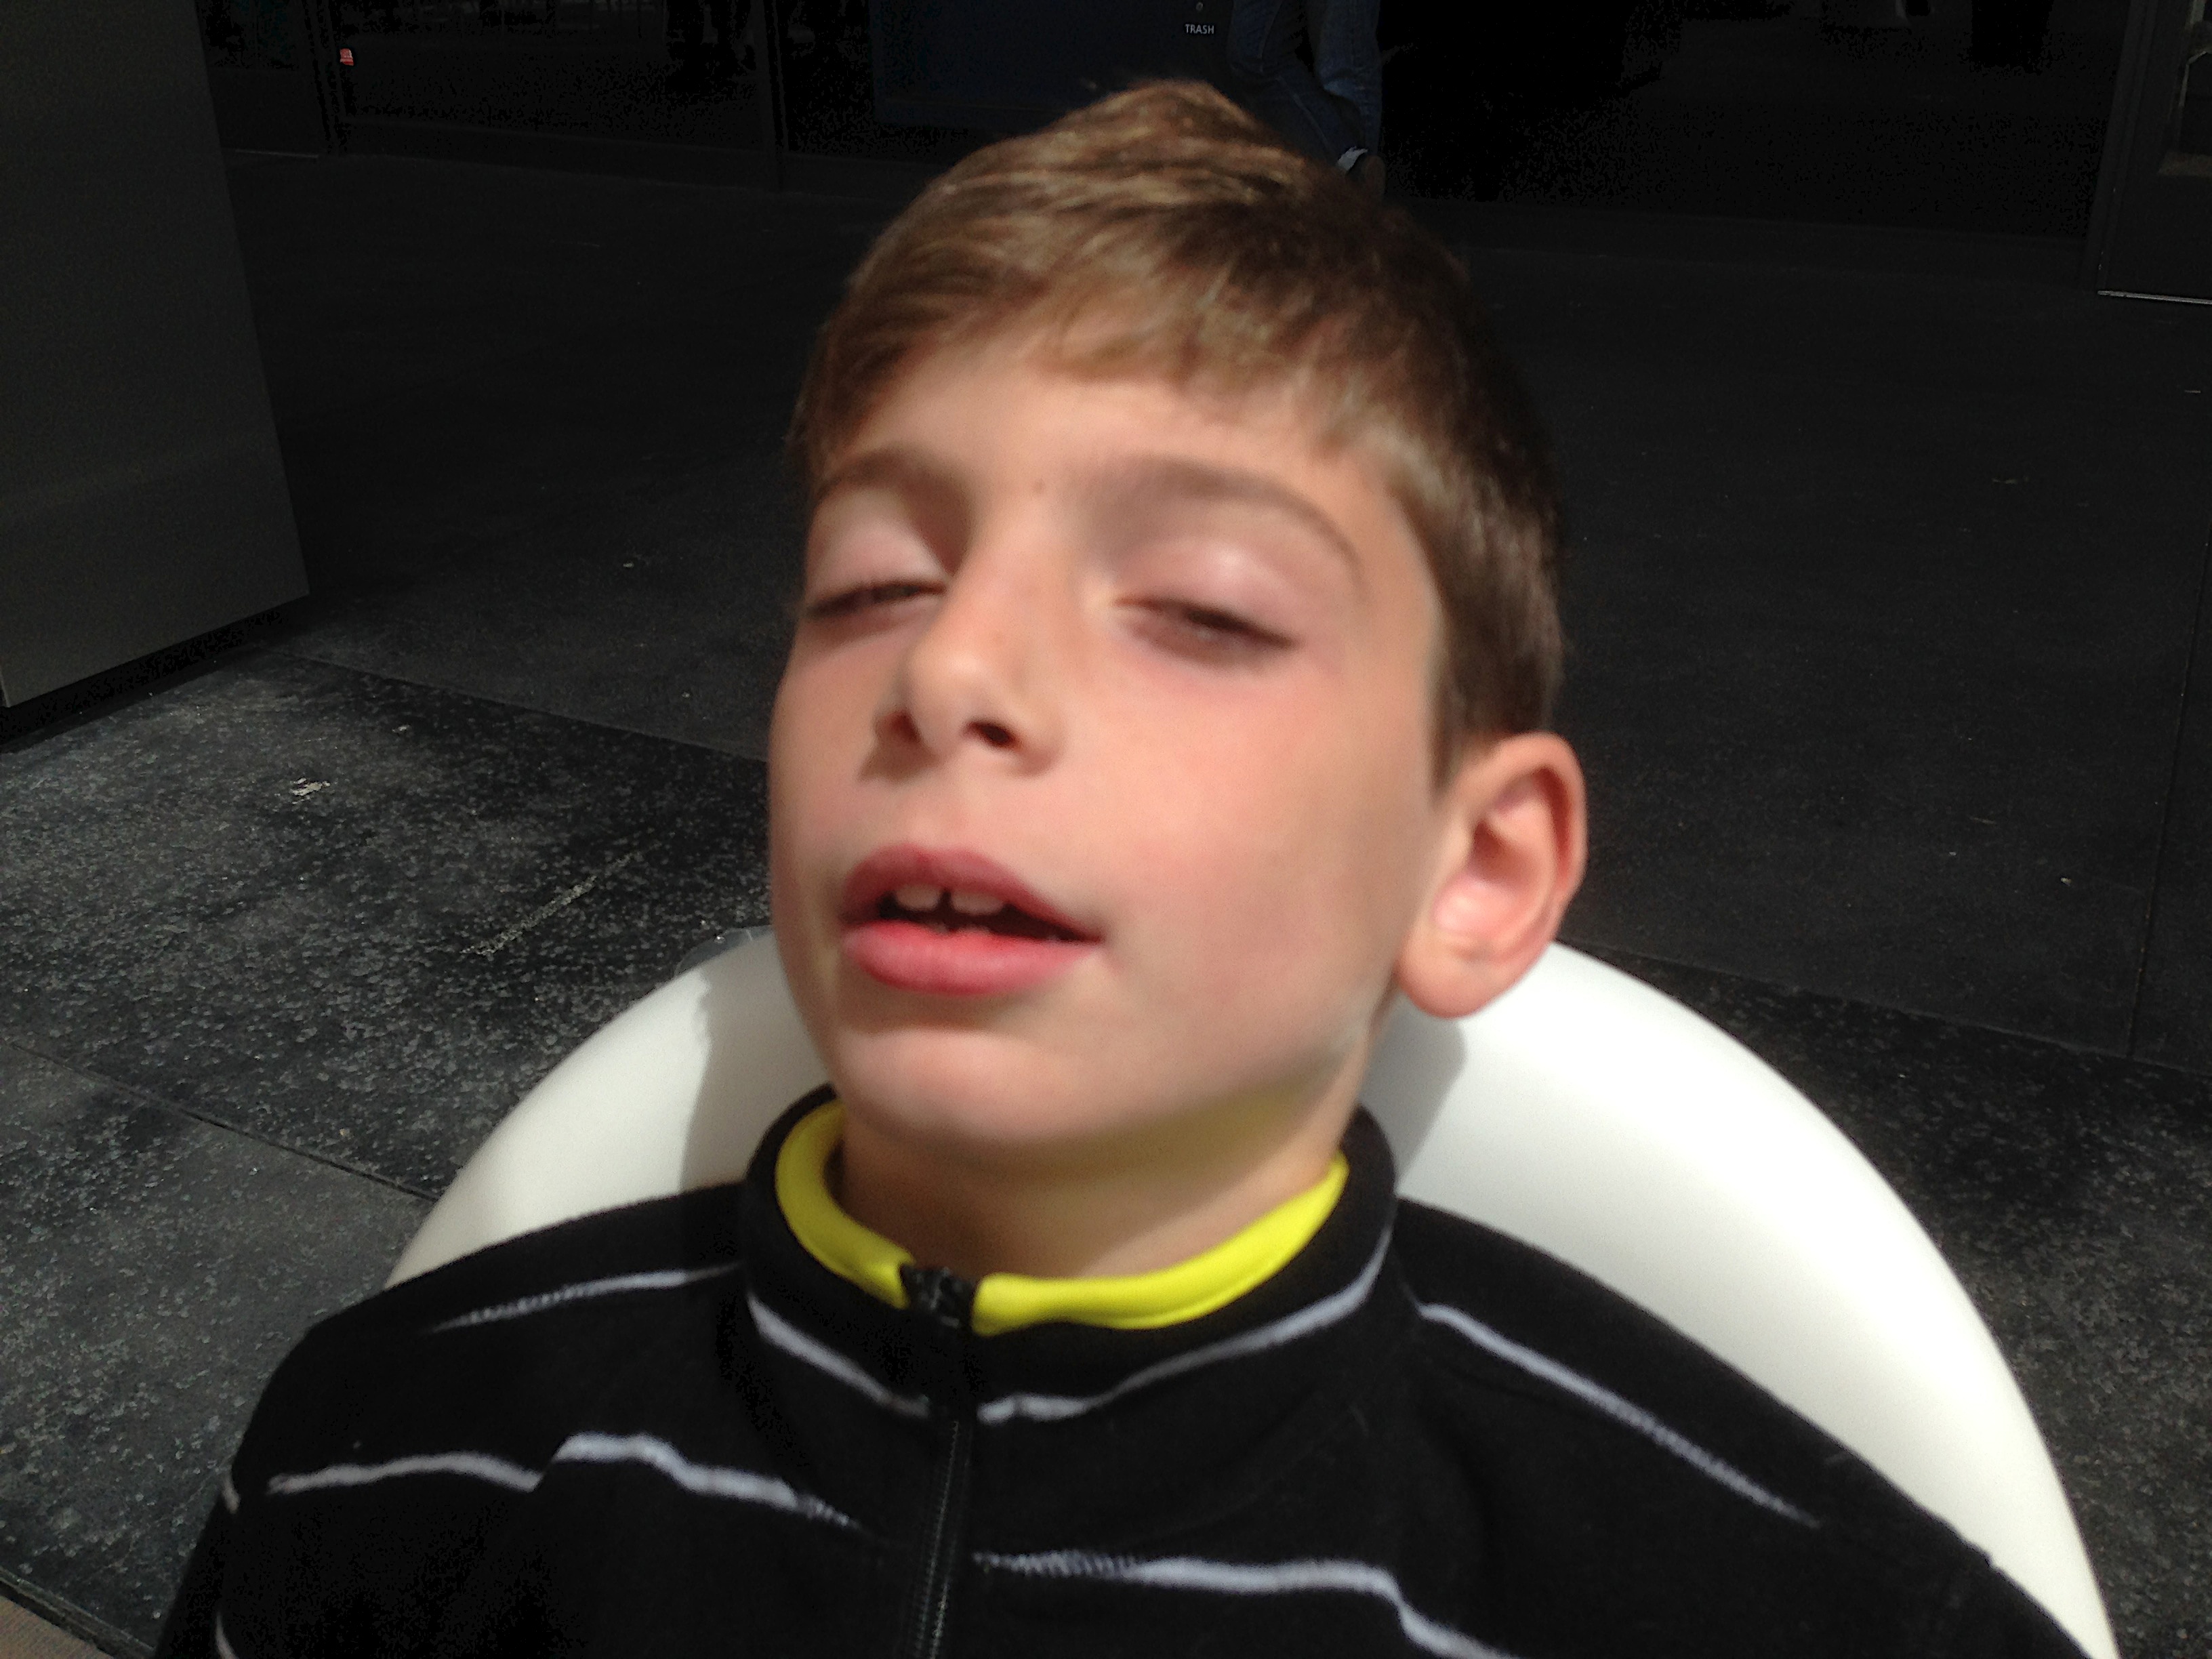
person, hair, hairstyle, head